Bruno Cornillet

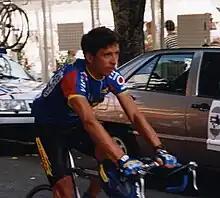
Cornillet at the 1993 Tour de France

Bruno Cornillet (born 8 February 1963, in Lamballe, Côtes-d'Armor) is a French former professional road bicycle racer.